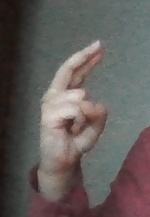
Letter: zay